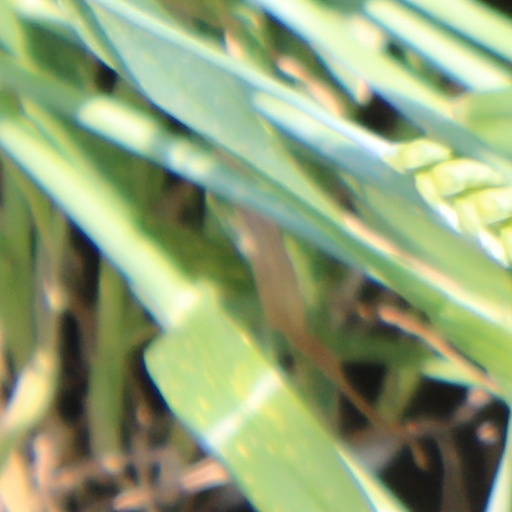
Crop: wheat